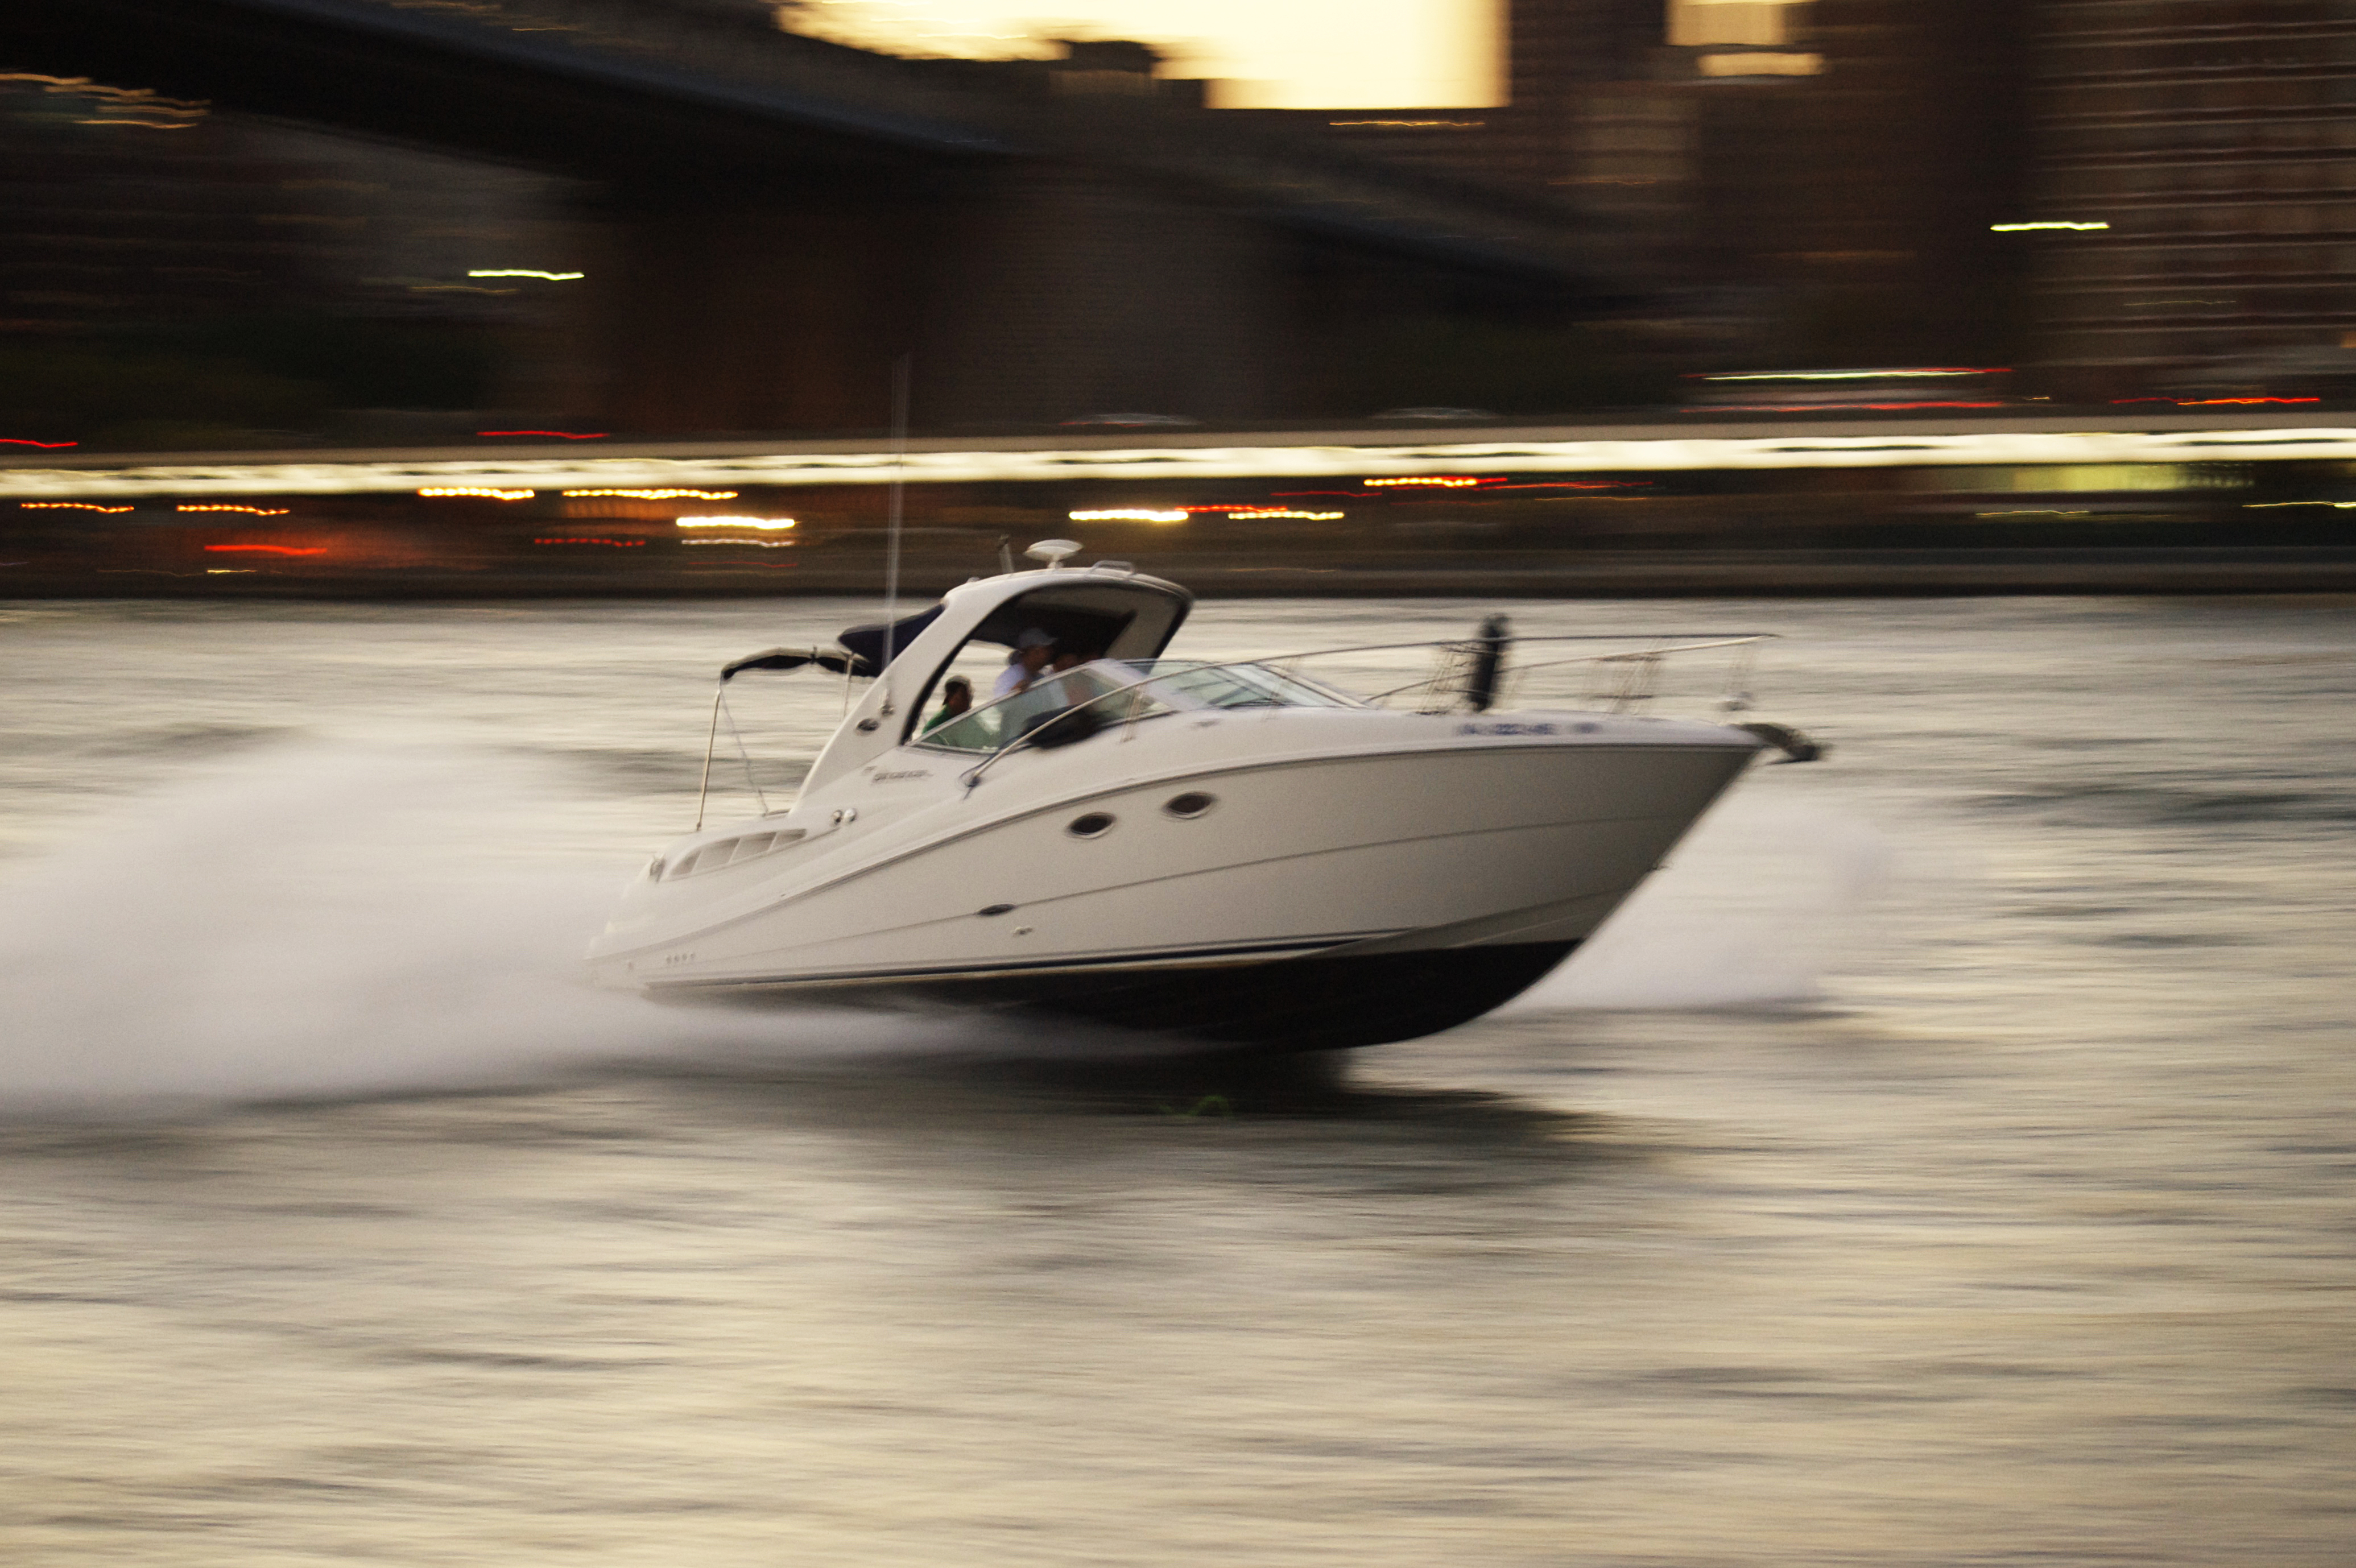
boat, city, river, ship, airplane, vehicle, nyc, aviation, yacht, usa, speed, motorboat, speedboat, boating, new, york, watercraft, ecosystem, passenger ship, luxury yacht